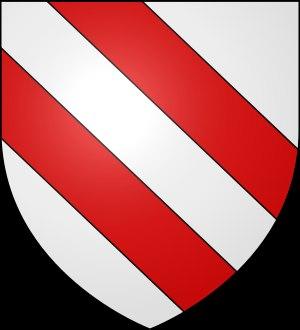
Famille de Pannard ou Famille de Pennard
Le château de Pannard ou château de Panard à Ernée en Mayenne est une ferme et un château situé à 1 000 m au nord de la ville.
Thubœuf est une commune française, située dans le département de la Mayenne en région Pays de la Loire, peuplée de 289 habitants.